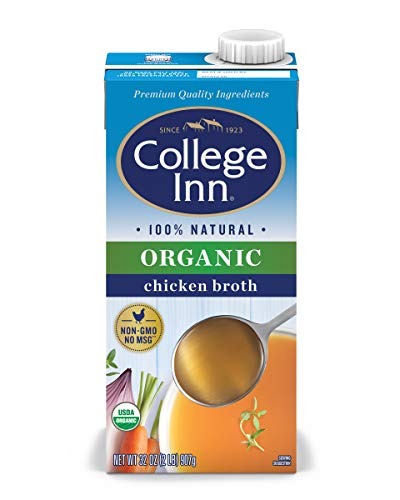
Item Name: College Inn All Natural Chicken Broth, 32 Ounce
Bullet Point 1: RICH FLAVOR: College Inn chicken concentrate is crafted from a blend of meat, farm-grown vegetables, and a unique blend of seasonings, turning ordinary meals into something special.
Bullet Point 2: LOW-CALORIE MEAL: Each cup of this chicken stock consists of fewer calories, less salt, and low fat, making it healthy without losing its depth of flavor.
Bullet Point 3: NO PRESERVATIVES: With no artificial flavors, no MSG, and non-GMO, the chicken soup is perfect for elevating any meal.
Bullet Point 4: HEALTHY TREAT: This organic, natural vegetable broth contains a mixture of meat, veggies, herbs, and spices. It is the perfect cooking foundation to add nutrition and delight to any dish.
Bullet Point 5: PREMIUM QUALITY: College Inn has earned a reputation with dedication, starting its journey way back in 1923. Each of their product is made from the highest quality ingredients and best farm grown vegetables, bringing out the best in your dishes.
Value: 32.0
Unit: Ounce

Price: 78.66